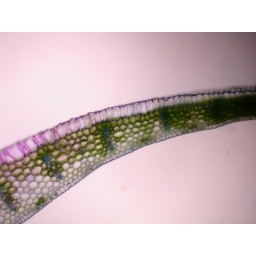
spider plant leaf in cross section